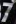
Number: 7